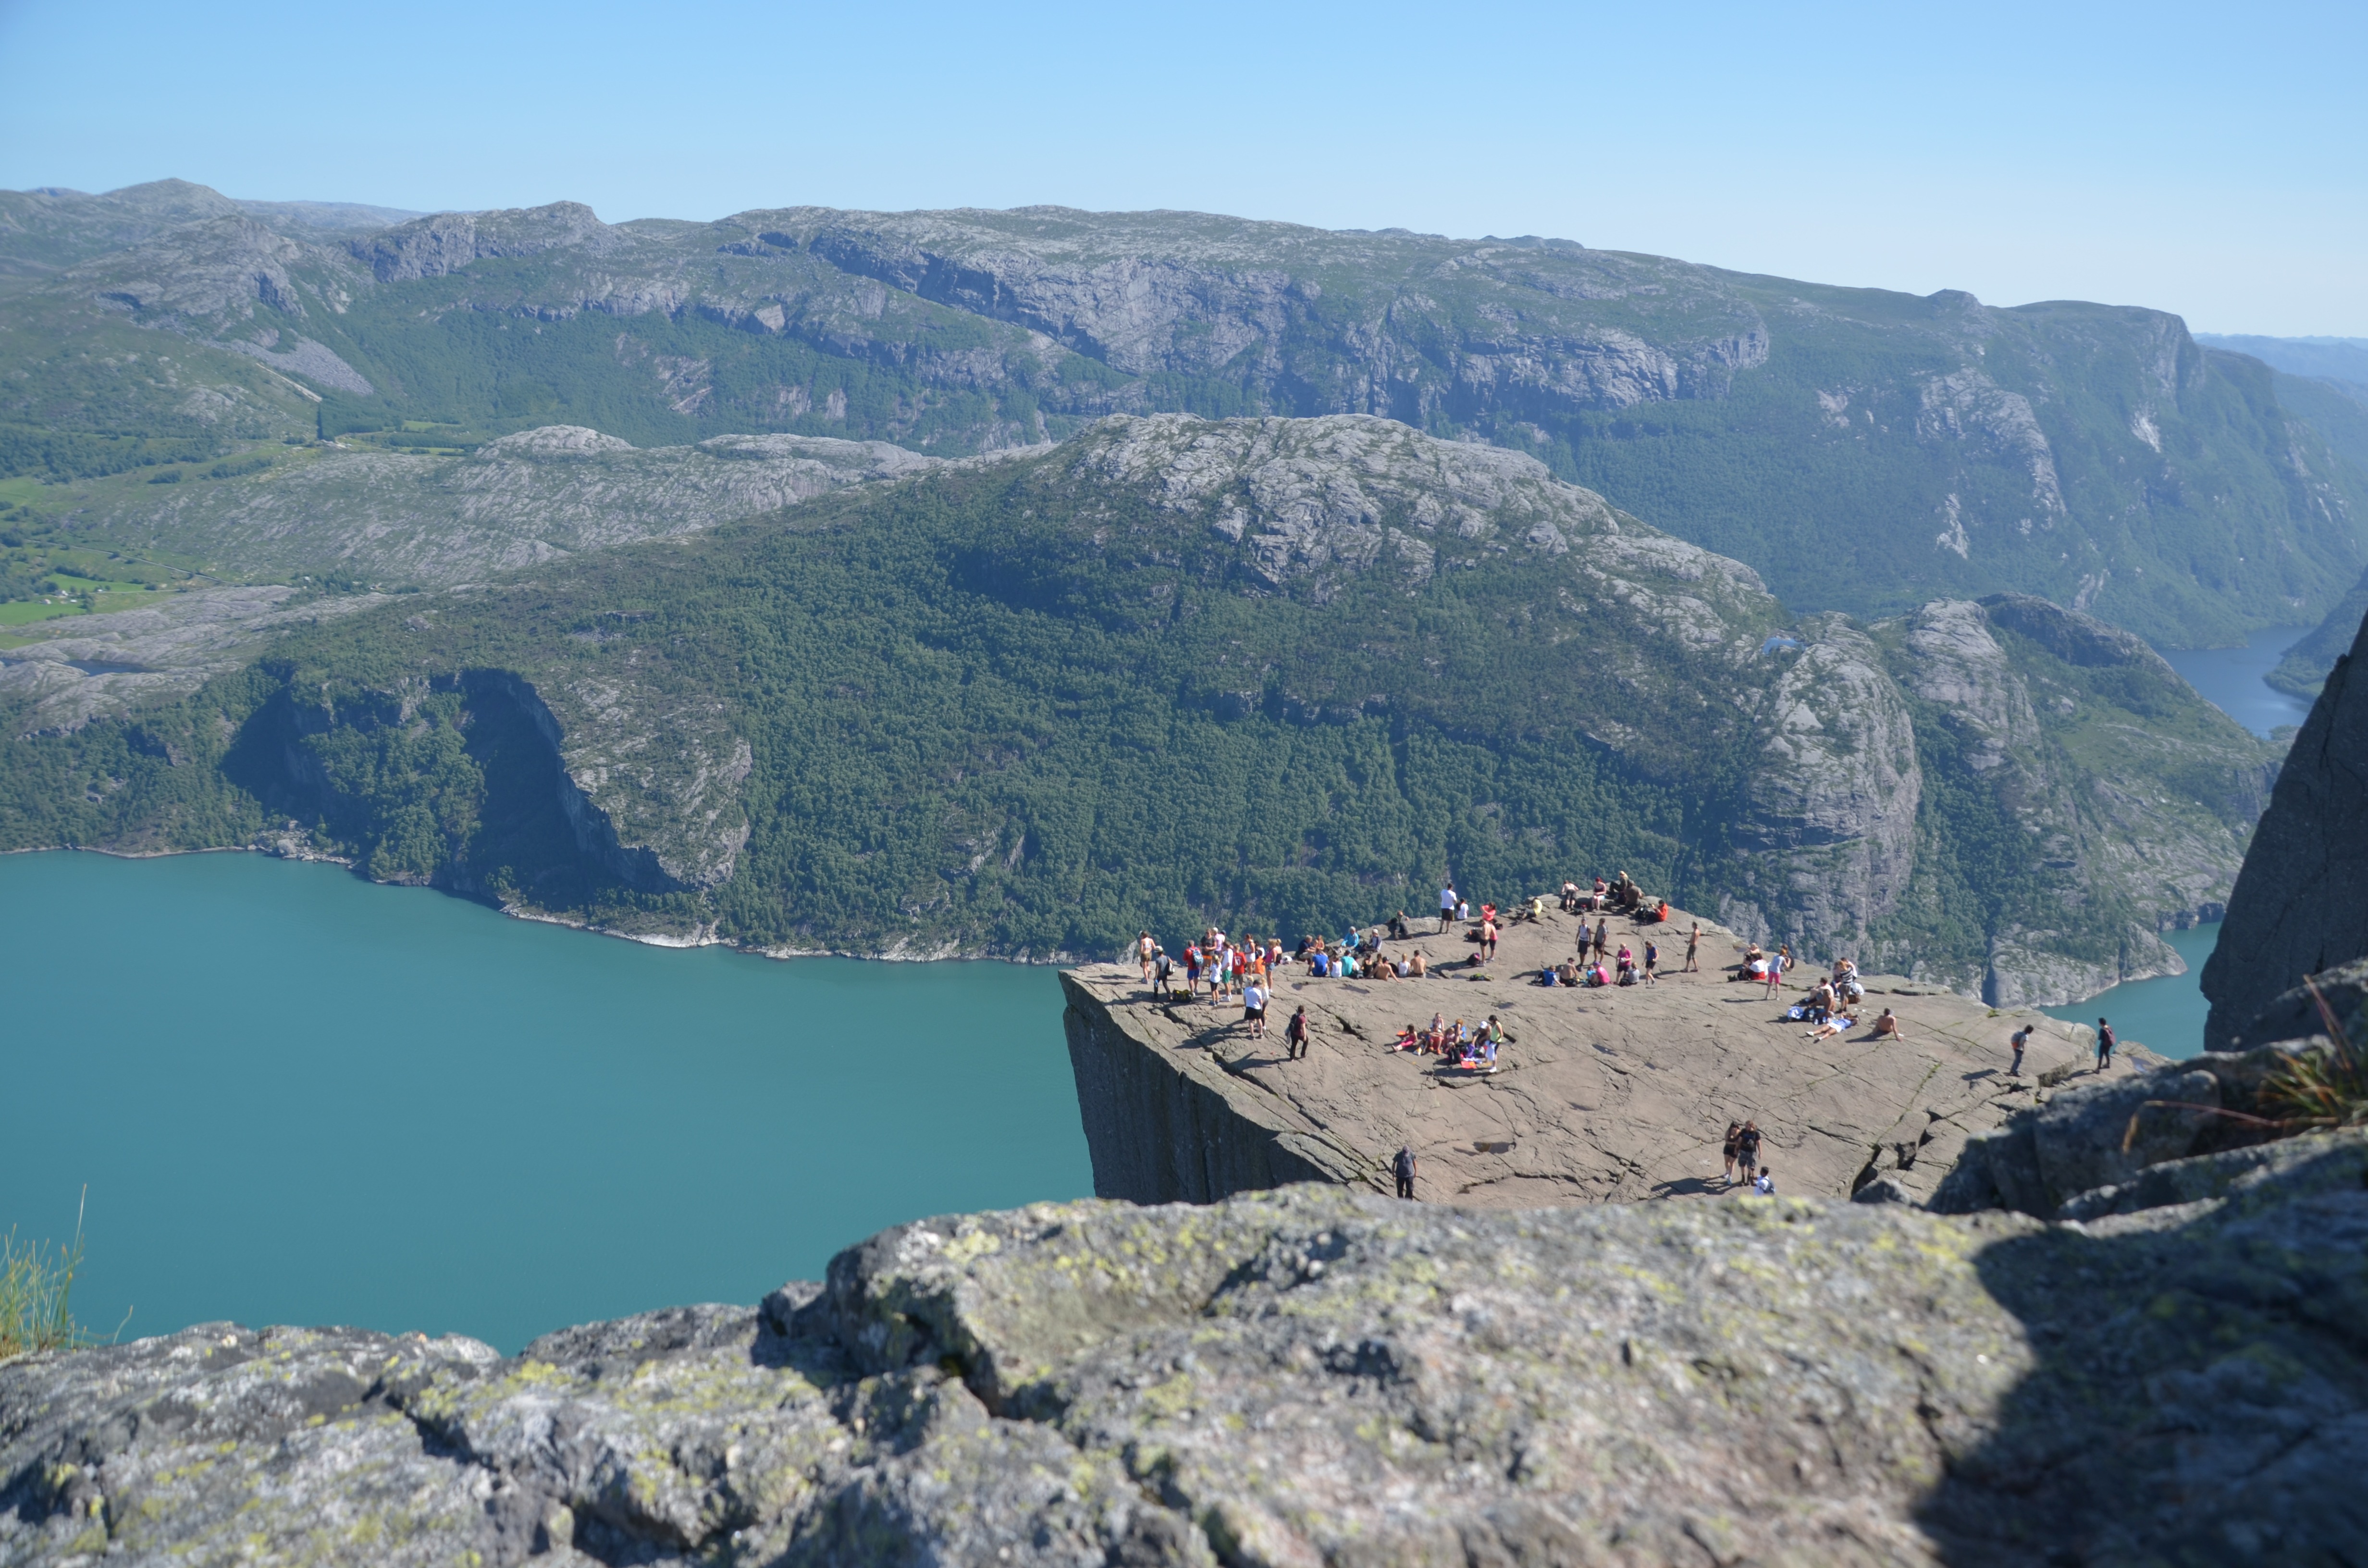
water, nature, walking, mountain, lake, adventure, mountain range, cliff, fjord, reservoir, terrain, ridge, geology, alps, plateau, fell, cirque, crater lake, norway, moraine, landform, mountain pass, geographical feature, mountainous landforms, glacial landform, predigtstuhl